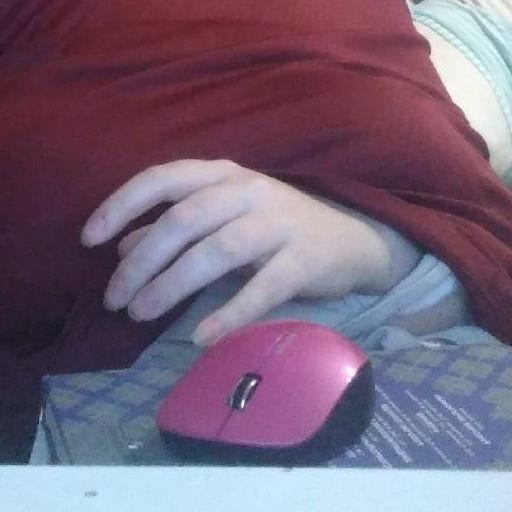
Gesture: no_gesture